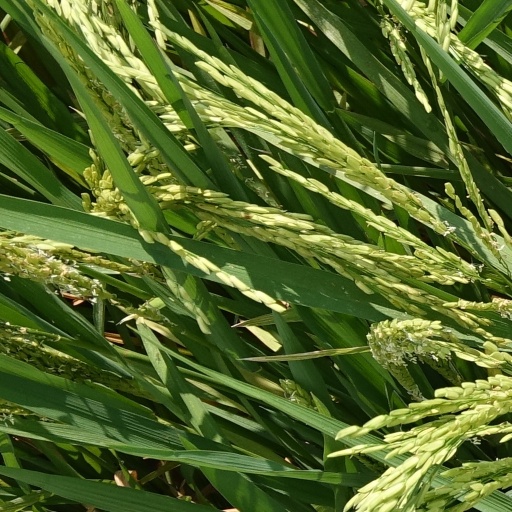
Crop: rice